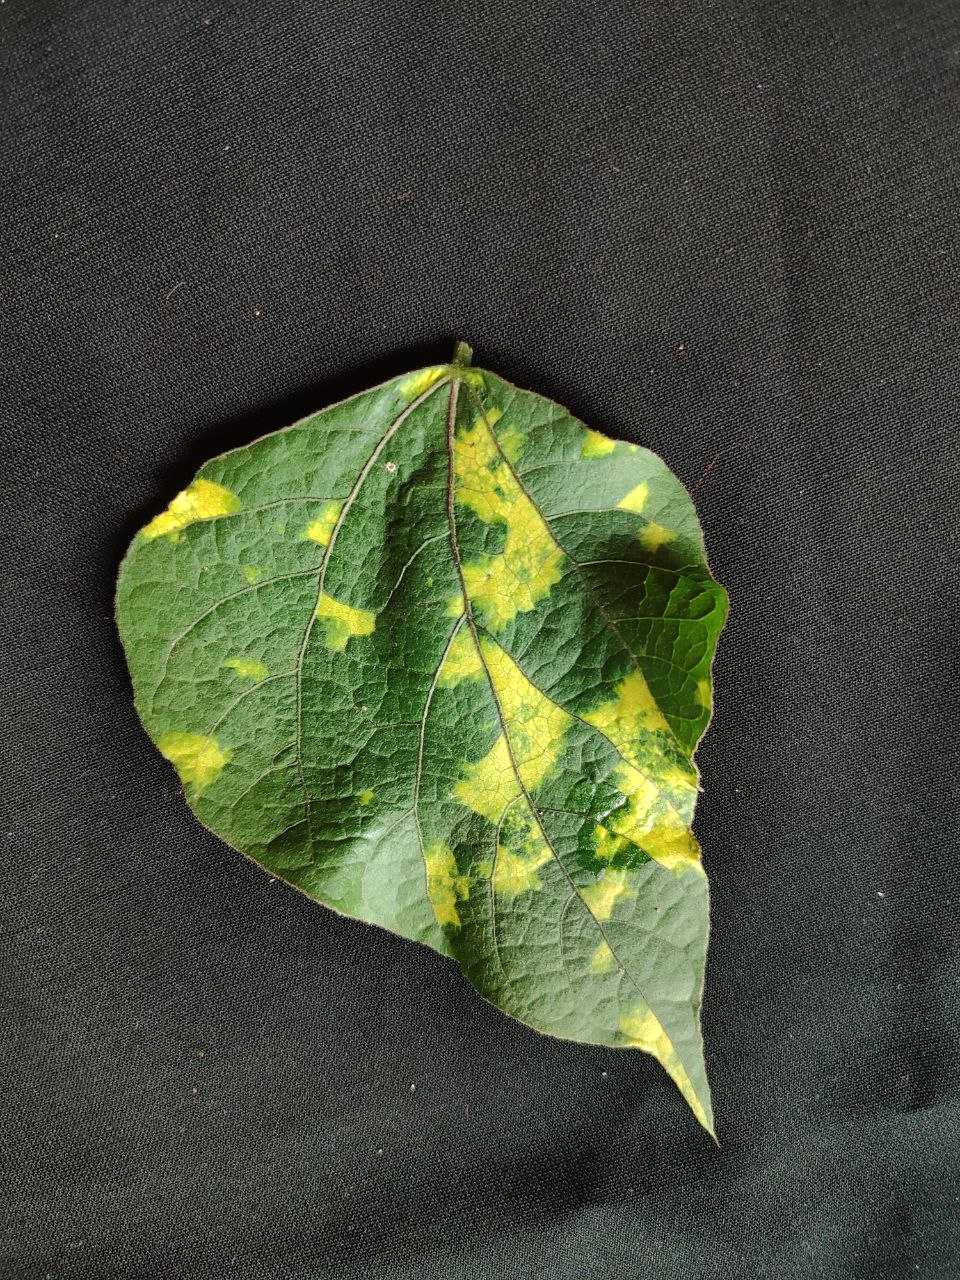
Crop: bean
Leaf condition: Mosaic Virus